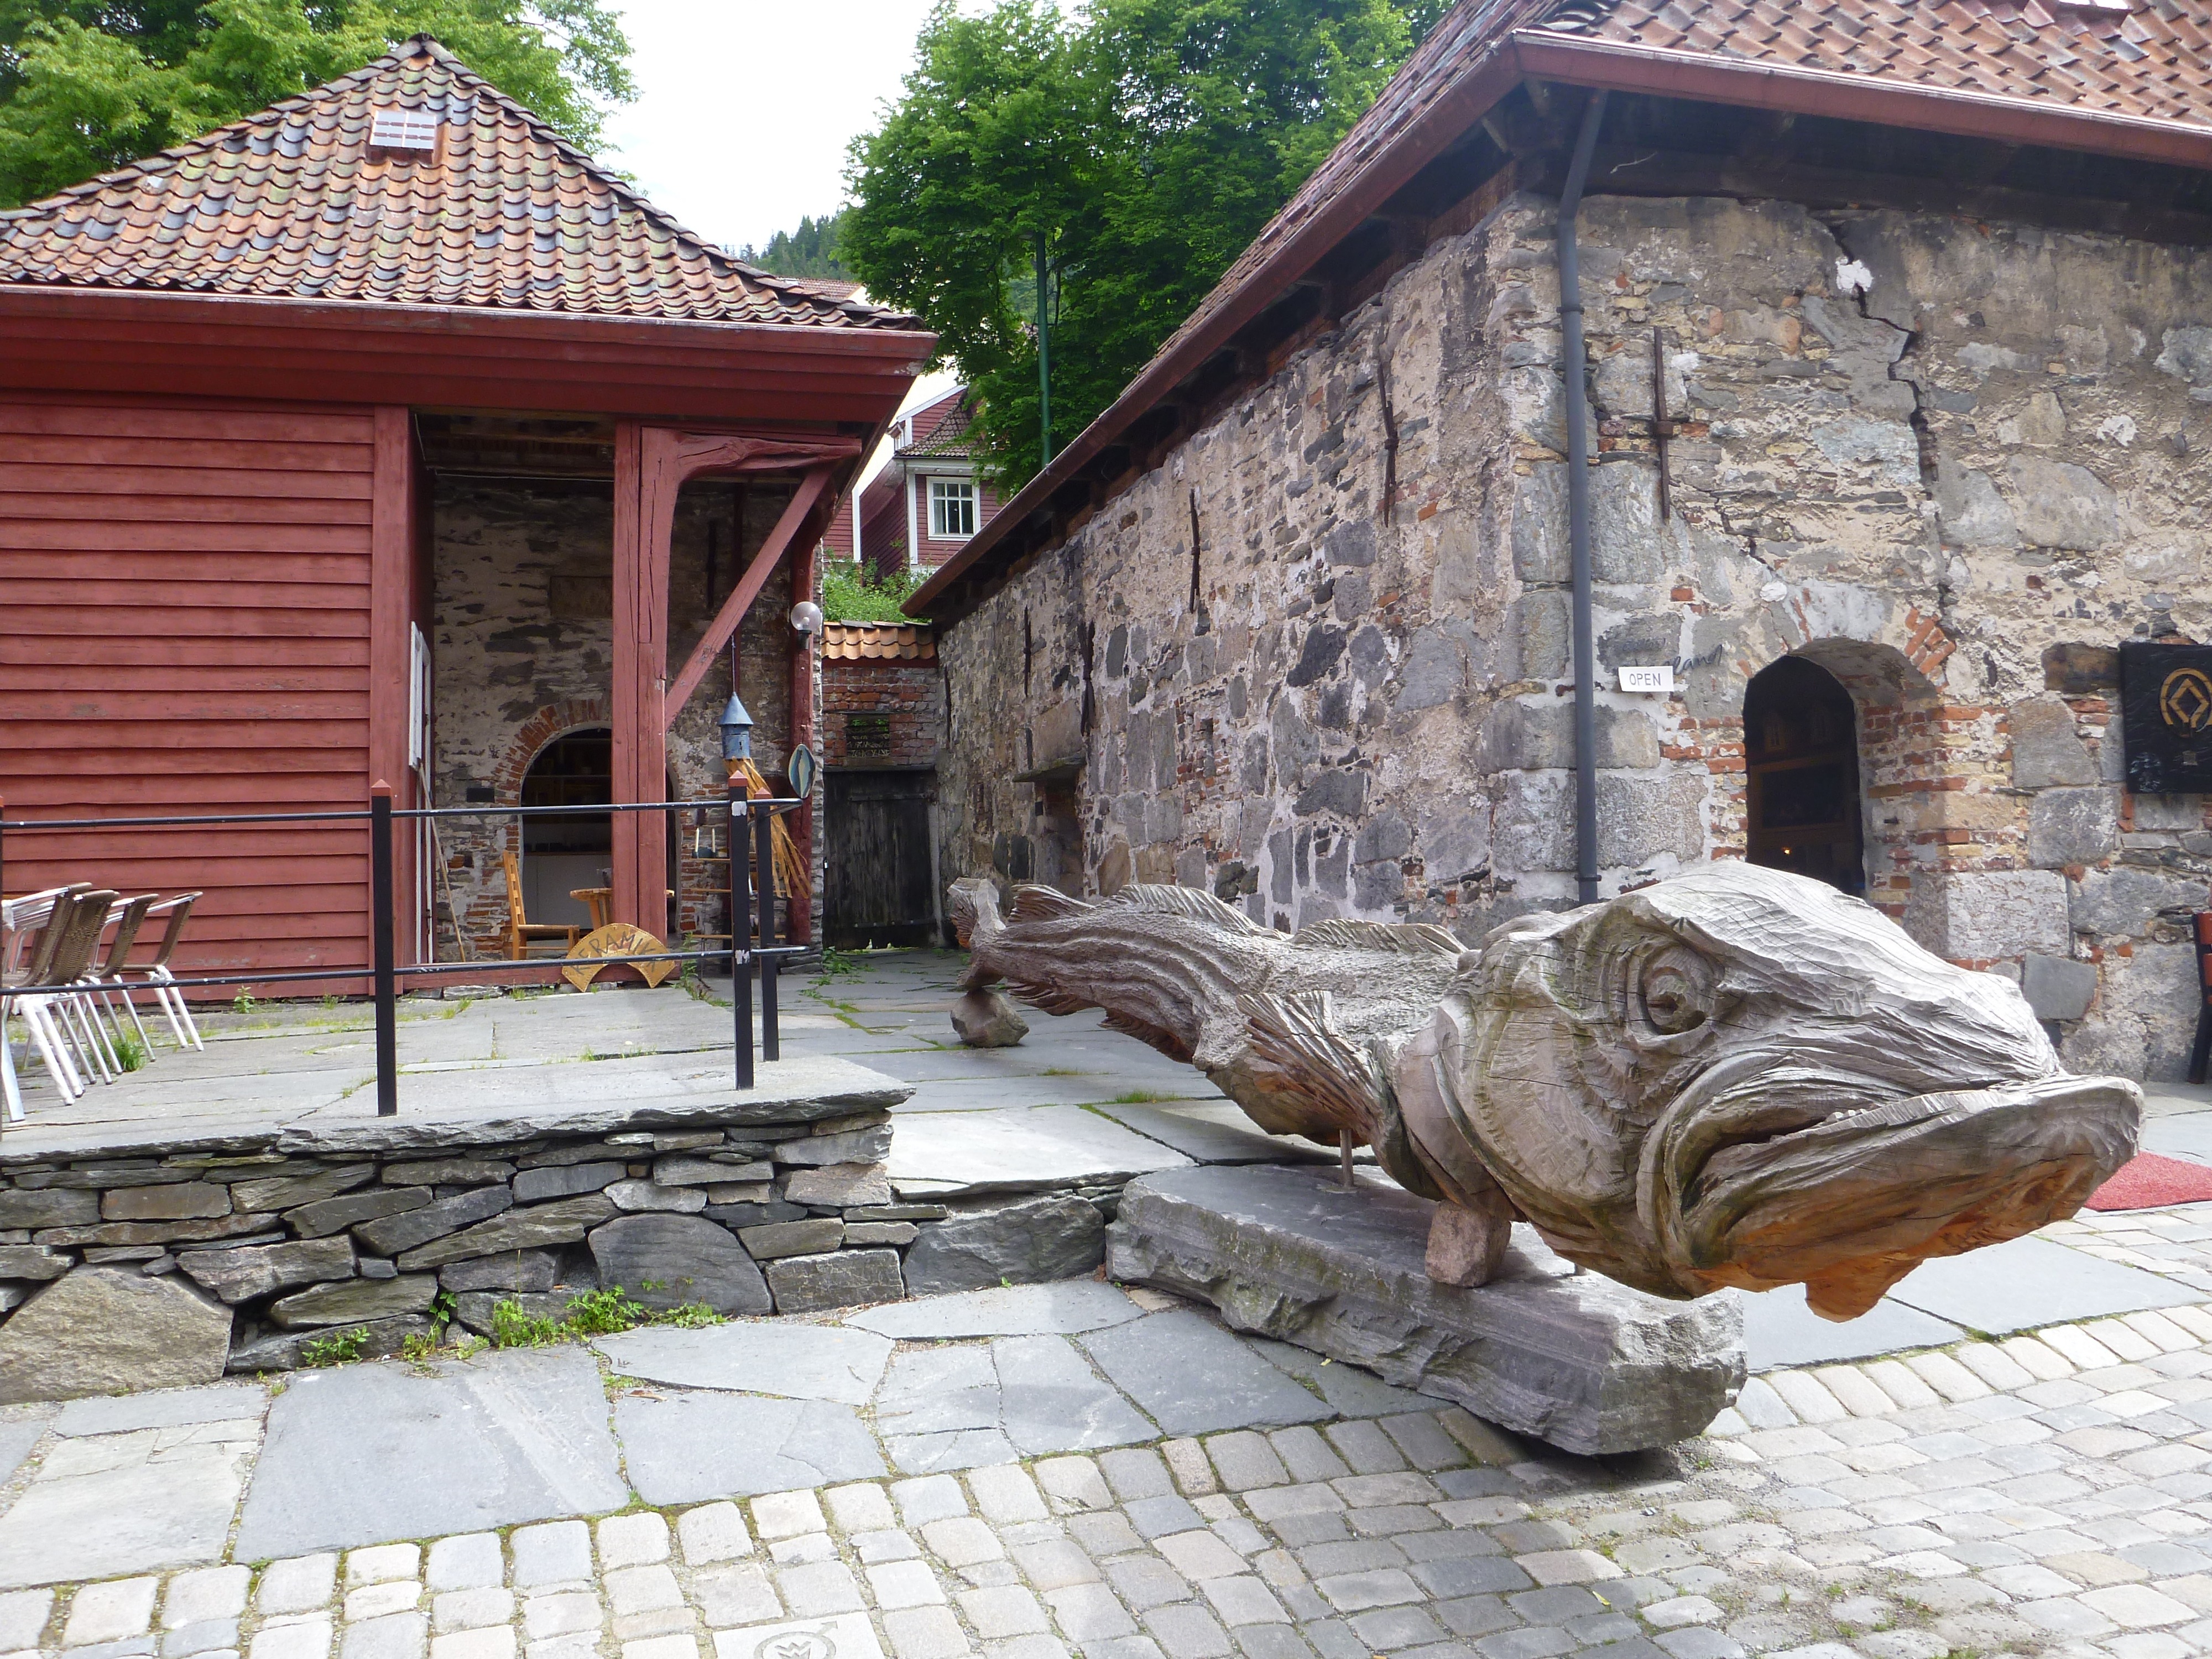
wood, house, building, home, wall, village, museum, cottage, historic, fish, place of worship, sculpture, temple, denmark, historical, figures, tradition, old houses, outdoor structure